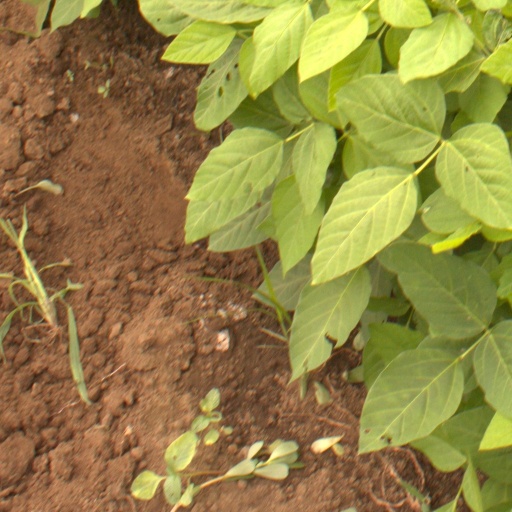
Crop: soybean